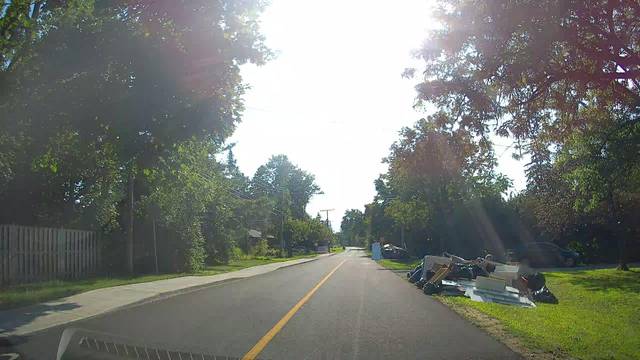
Region: Canada
Coordinates: 45.424, -73.897